Sonja Kirchberger

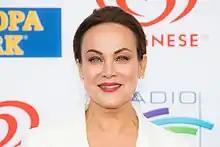
Sonja Kirchberger in 2019

Sonja Kirchberger (born 9 November 1964 in Vienna, Austria) is an Austrian actress.